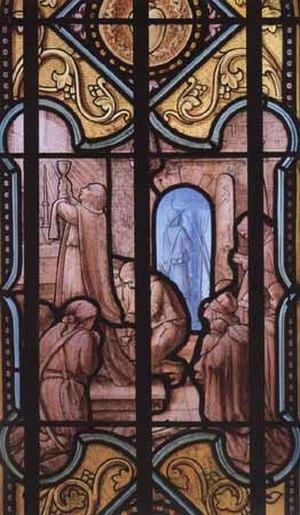
On donne le nom de Clergé réfractaire ou d'Insermentés aux ecclésiastiques hostiles à la Constitution civile du clergé, lors de la Révolution française. Une part d'entre eux fut exilée, massacrée ou déportée ; de nombreux autres entrèrent dans la clandestinité, pour continuer d'assurer, autant que possible, leur apostolat.